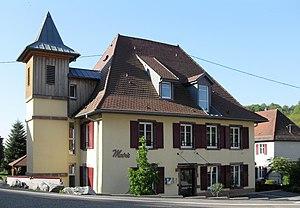
La mairie de Bourbach-le-Bas
Bourbach-le-Bas est une commune française située dans le département du Haut-Rhin, en région Grand Est.